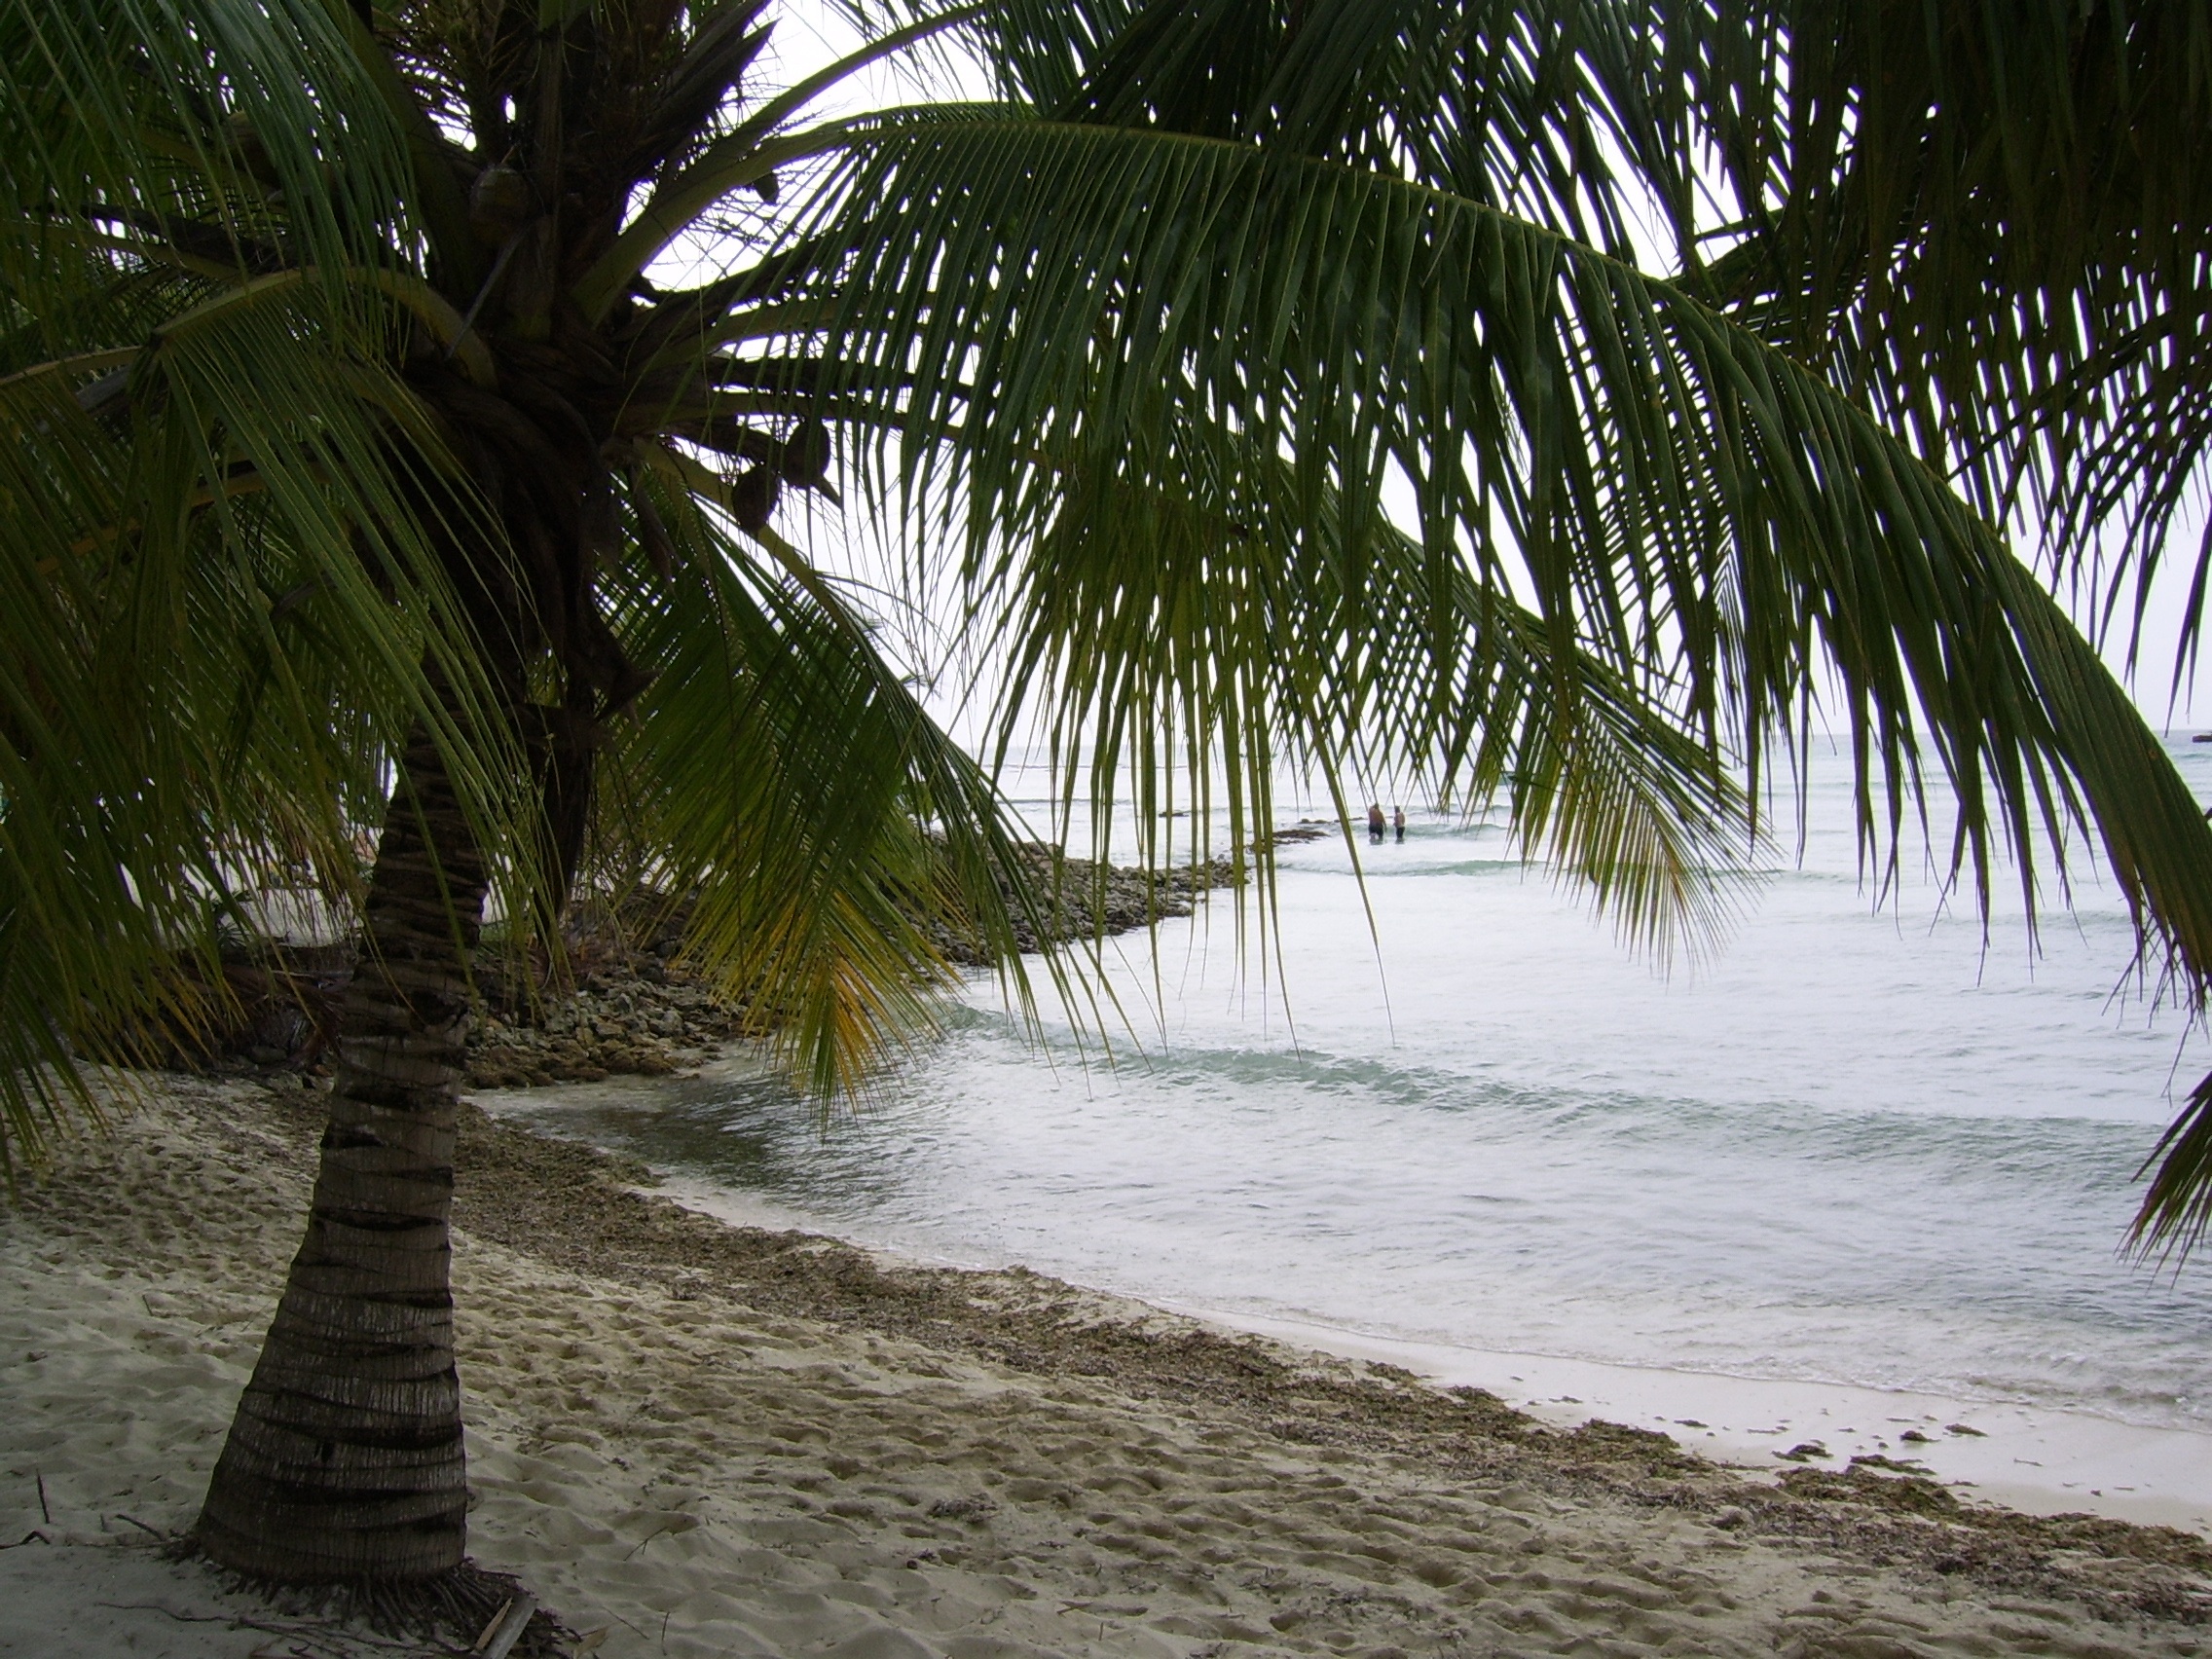
beach, sea, tree, water, ocean, palm tree, summer, seaside, jungle, palm, weather, holidays, exotic, tropics, dominika, woody plant, arecales, palm family